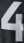
Number: 4